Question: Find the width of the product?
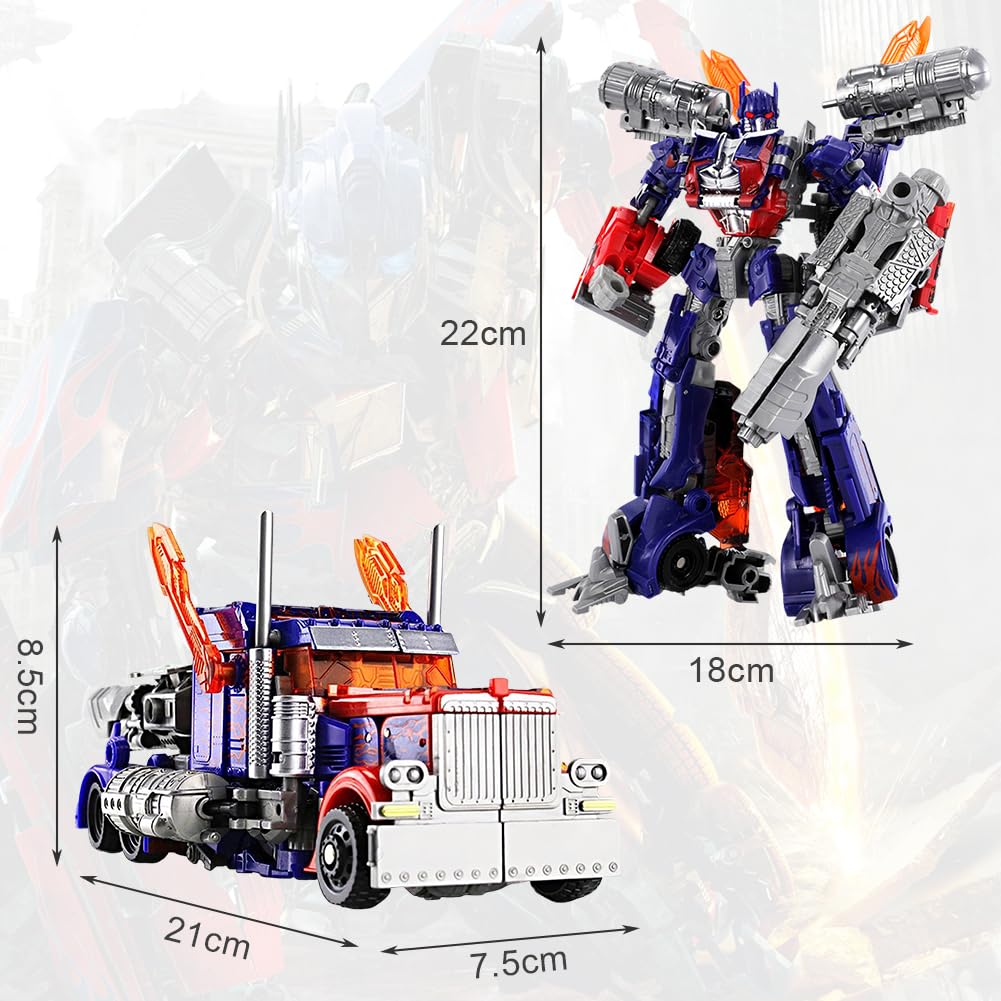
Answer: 7.5 centimetre